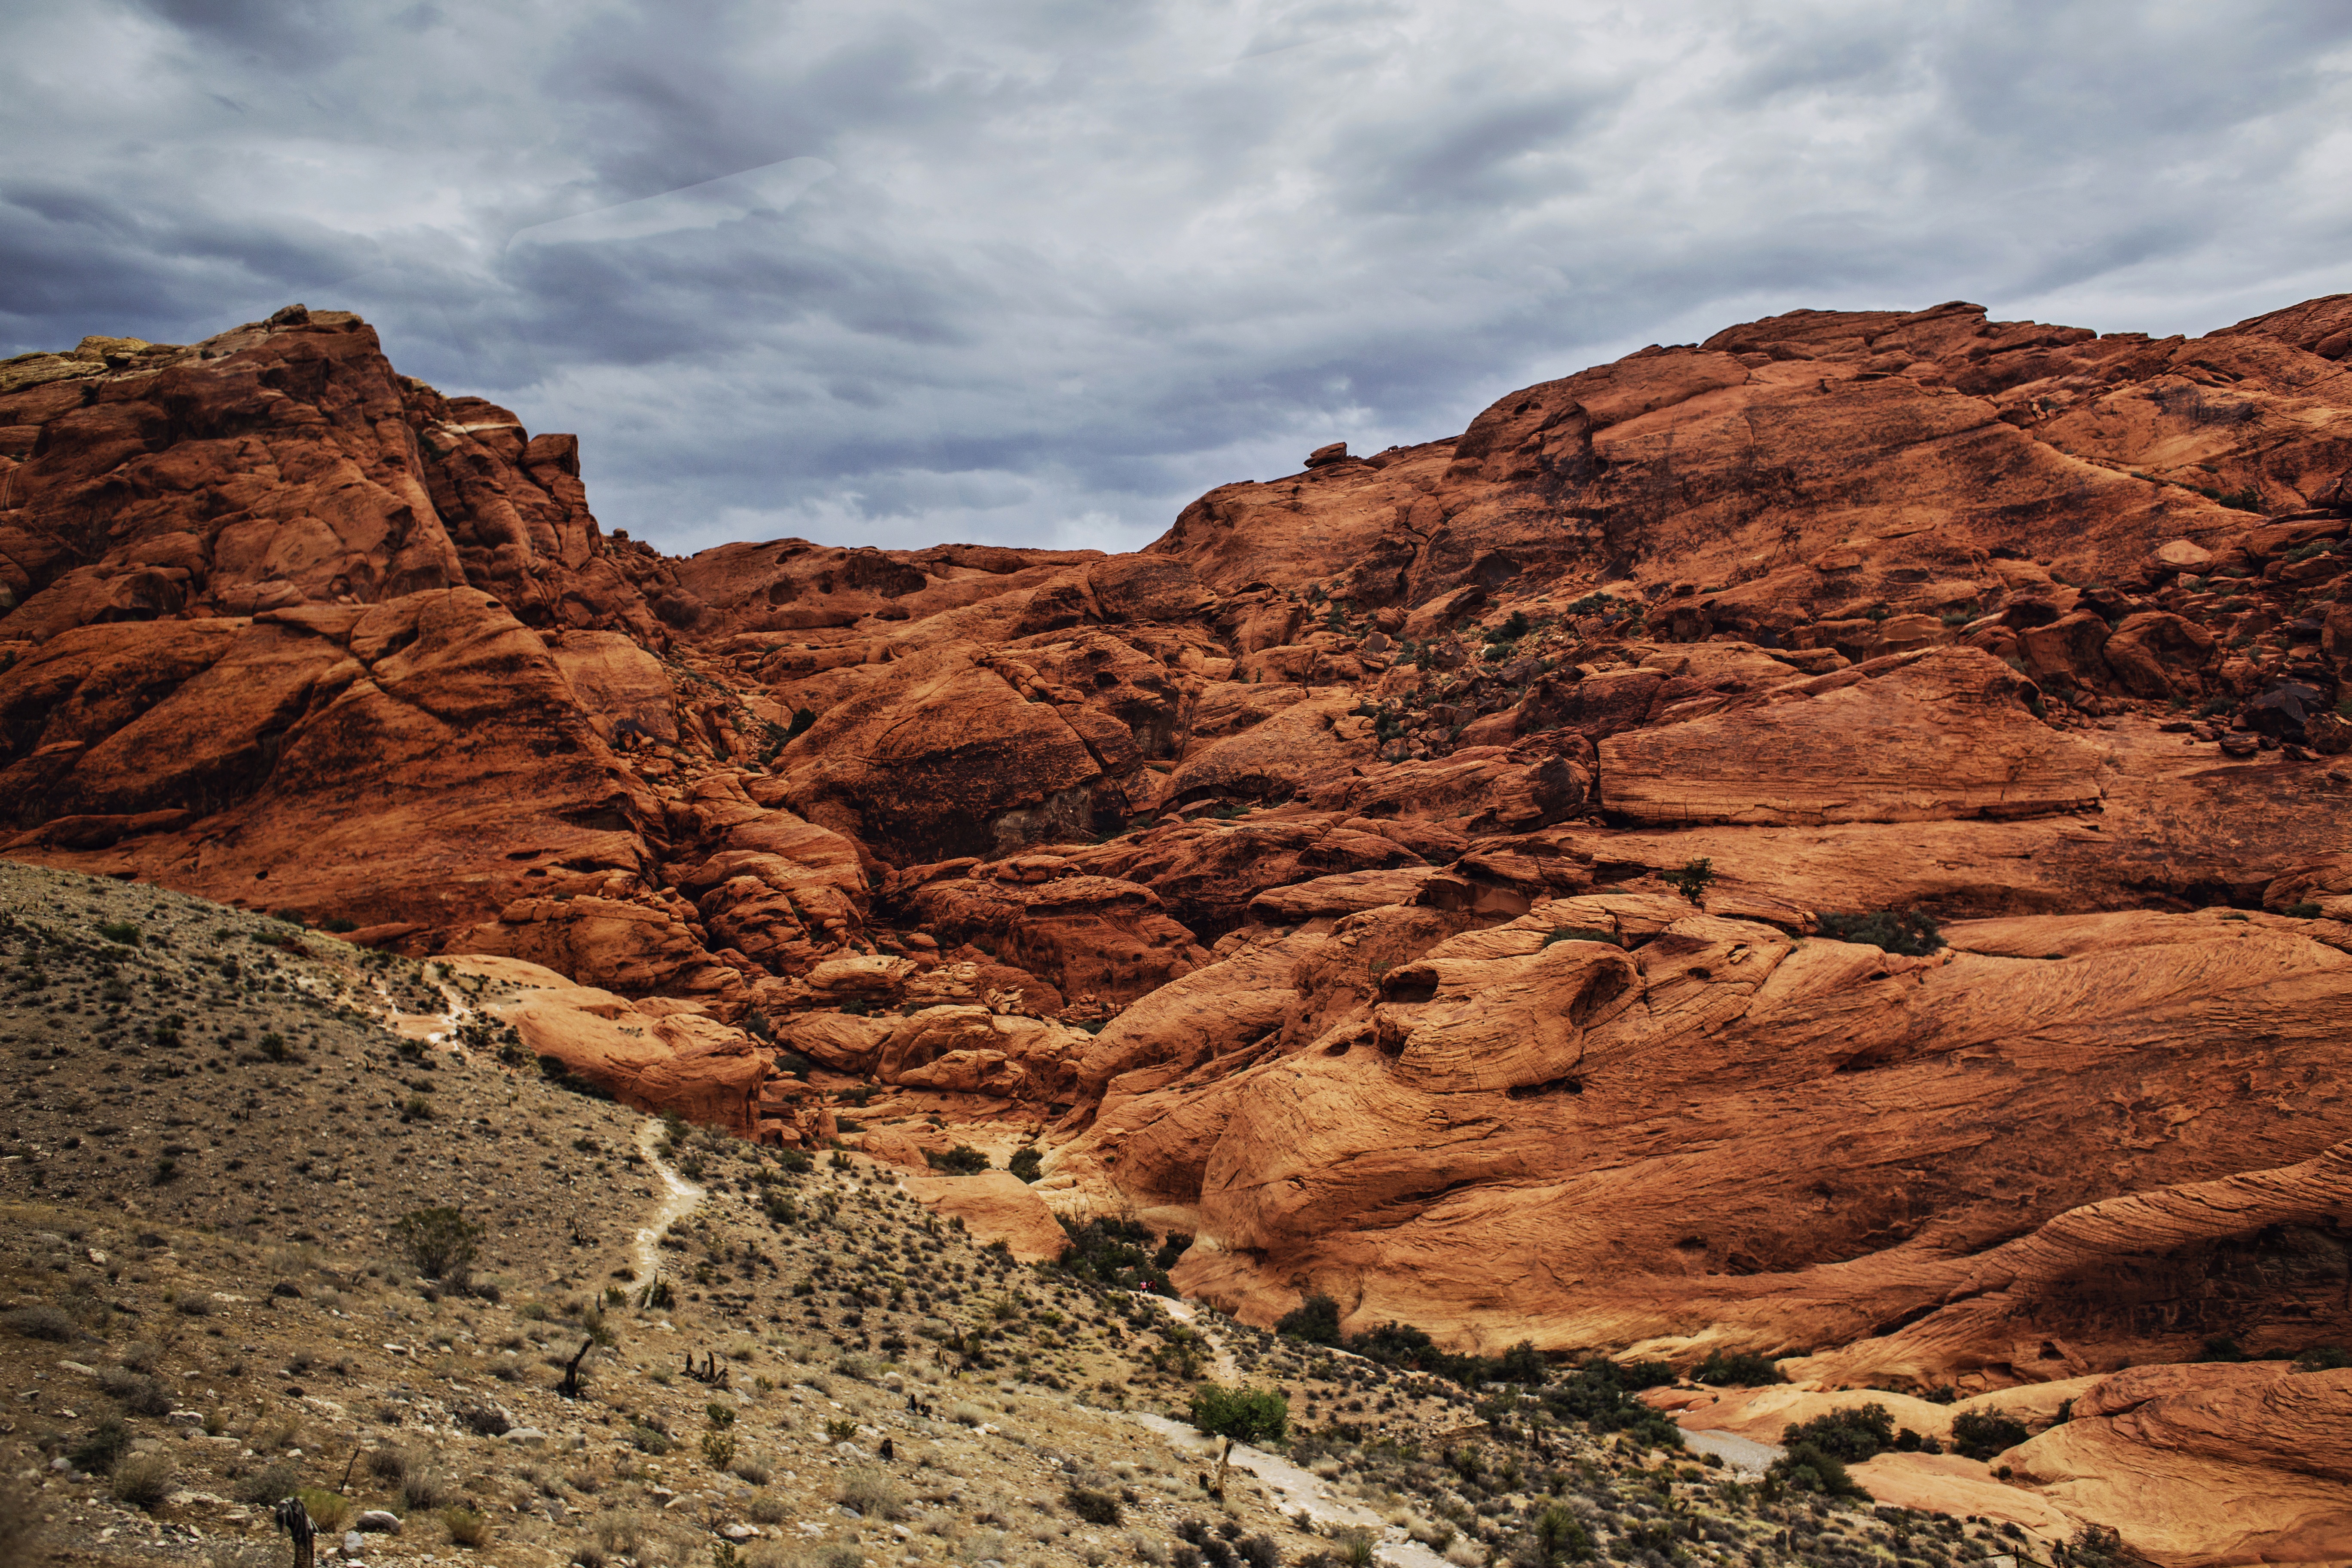
nature, mountainous landforms, geographical feature, landform, wilderness, rock, natural environment, badlands, wadi, mountain, geology, landscape, valley, soil, canyon, butte, plateau, cliff, arch, terrain, desert, formation, material, national park